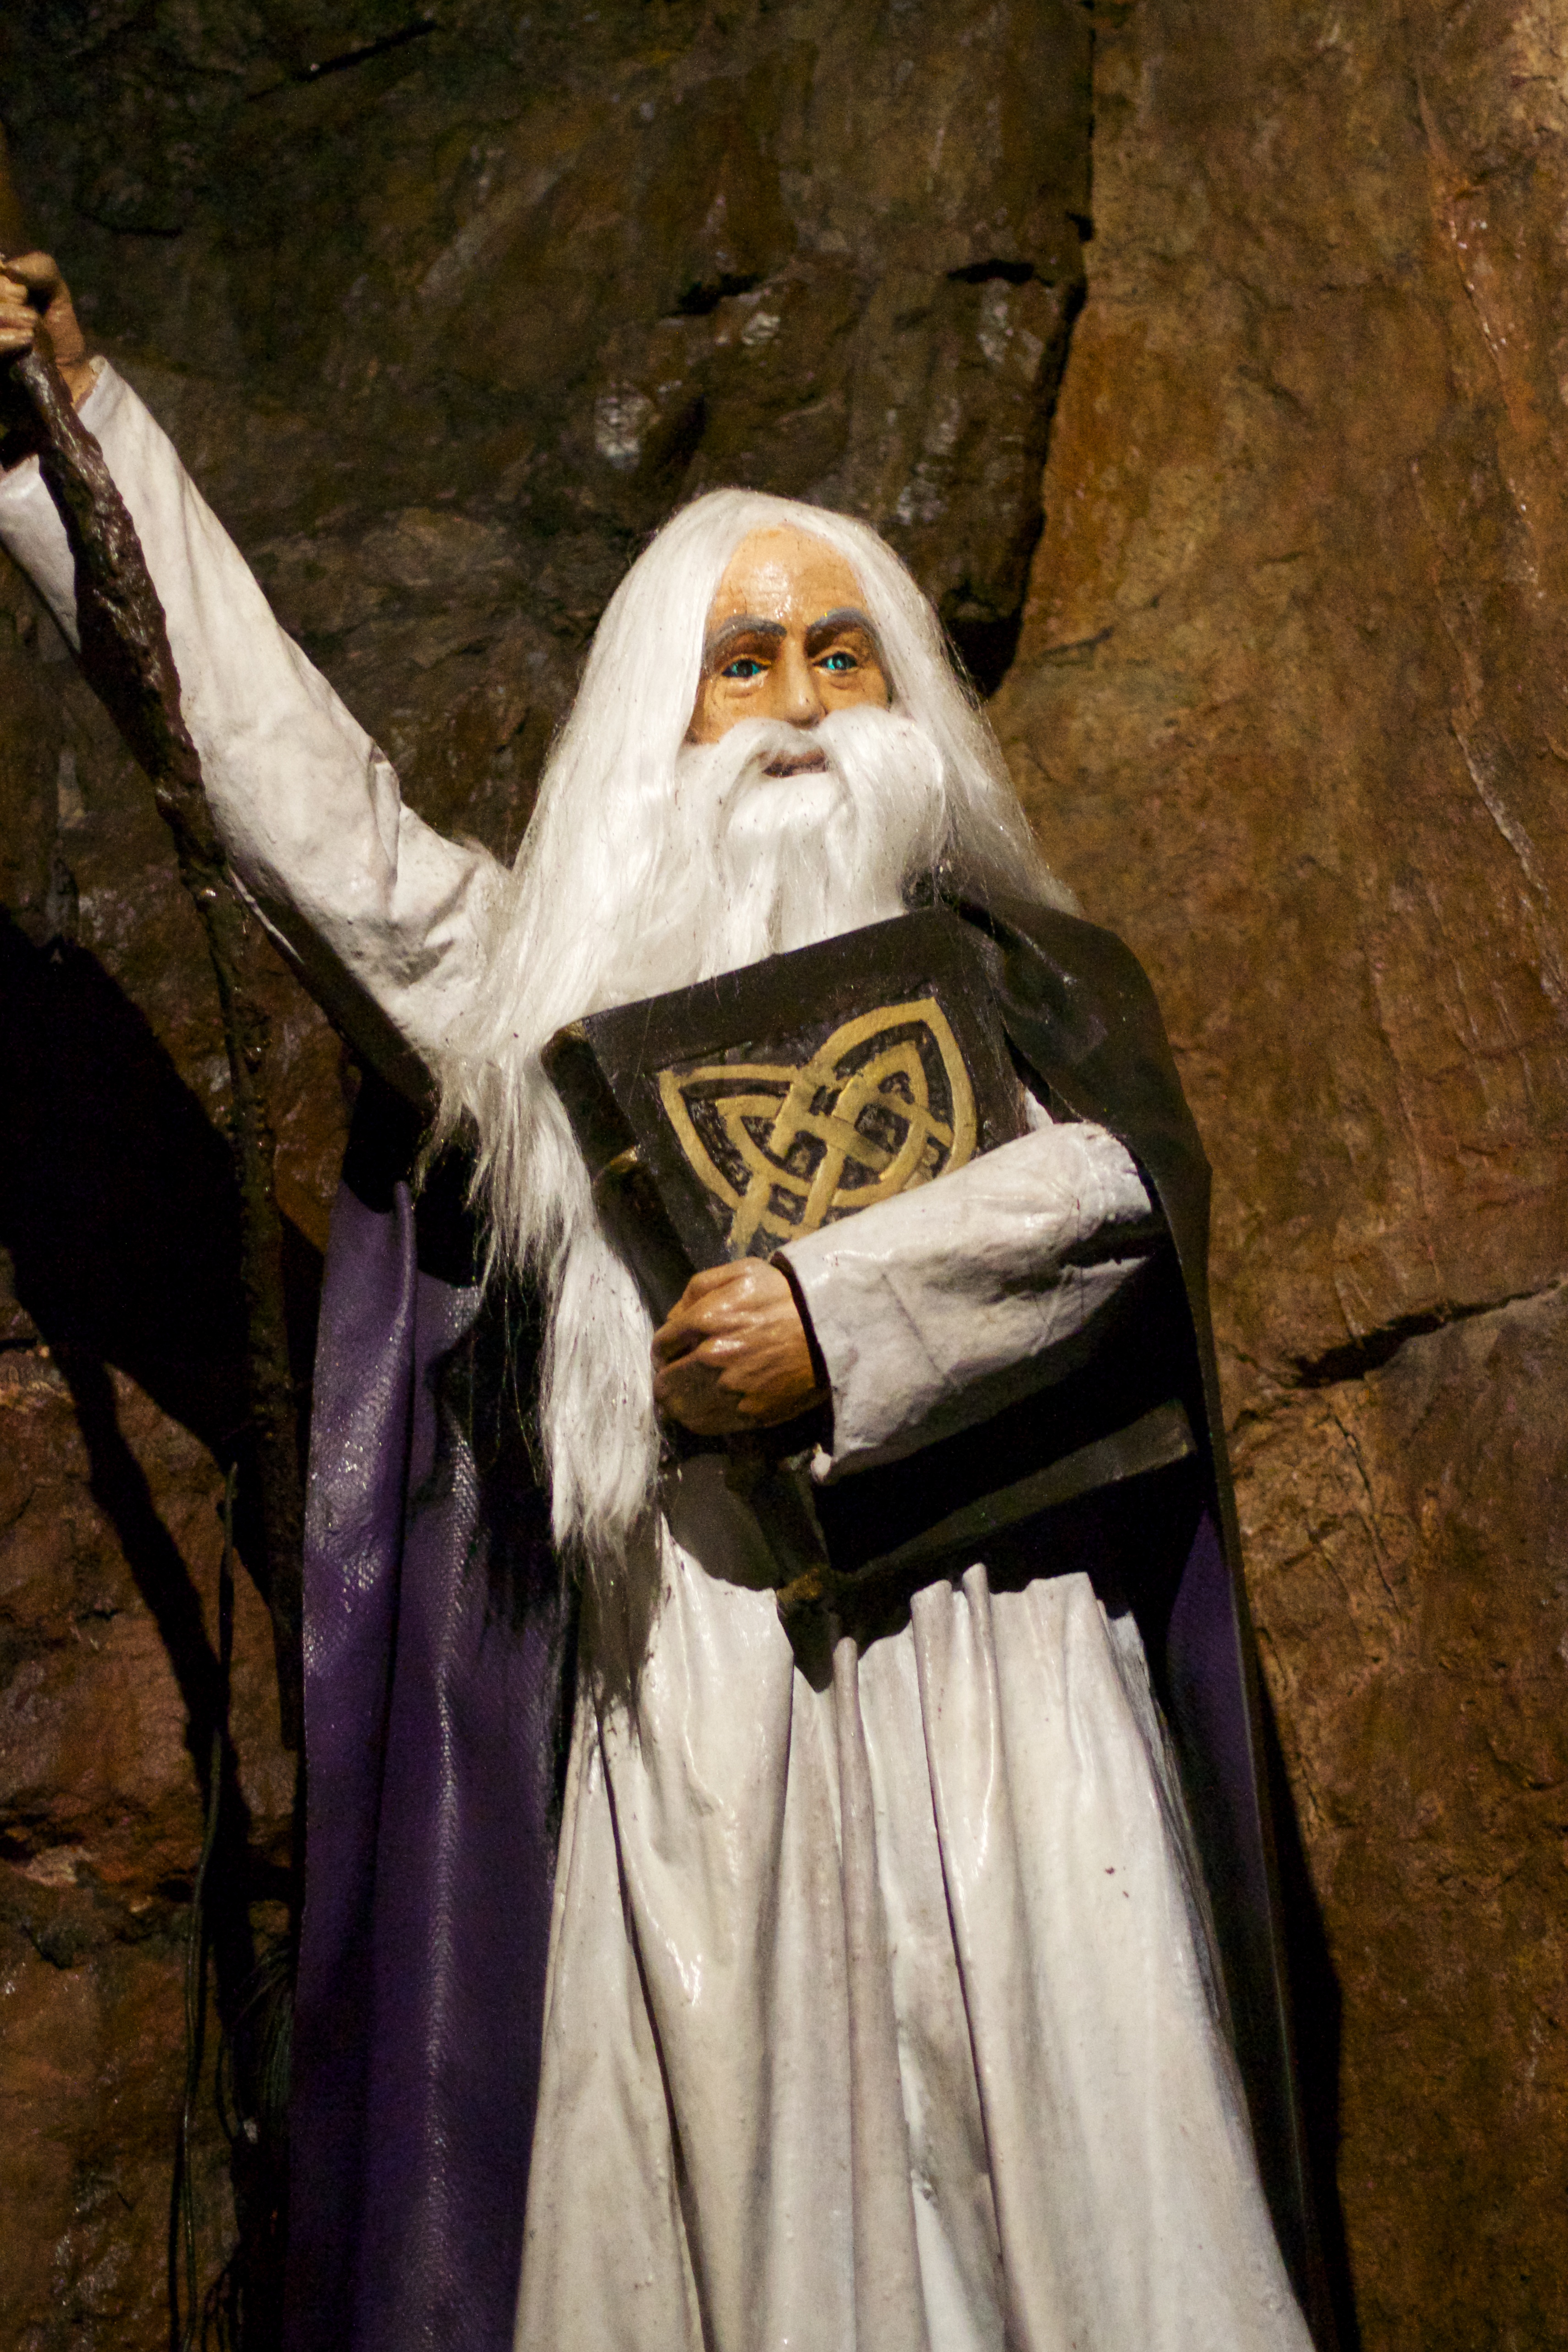
monument, statue, religion, temple, costume, mythology